John Cena

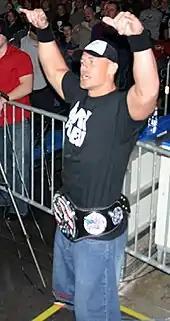

Cena was eliminated by Big Show at the Royal Rumble on January 25, 2004, and lost a triple threat match for a WWE Championship match at WrestleMania XX at No Way Out on February 15. At WrestleMania on March 14, Cena defeated Big Show to win the United States Championship, his first singles championship in WWE. After retaining the title against Rene Dupree on May 16 at Judgment Day and in a fatal four-way match involving Rob Van Dam and Booker T at The Great American Bash on June 27, he was stripped of the title on the July 8 episode of "SmackDown!" after accidentally knocking over the general manager Angle. Cena regained the title by defeating Booker T in a best of five series that started on August 15 at SummerSlam and culminated on October 3 at No Mercy, only to drop it to the debuting Carlito Caribbean Cool the following week on "SmackDown!". The duo began a feud which resulted in Cena allegedly being stabbed in the kidney while at a Boston-area nightclub by Carlito's bodyguard, Jesús; this worked "injury" was used to keep Cena out of action for a month while he was filming "The Marine". Four days after his return on November 14 at Survivor Series, Cena won back the United States Championship from Carlito, retaining the title against Jesús in a street fight at Armageddon on December 12.